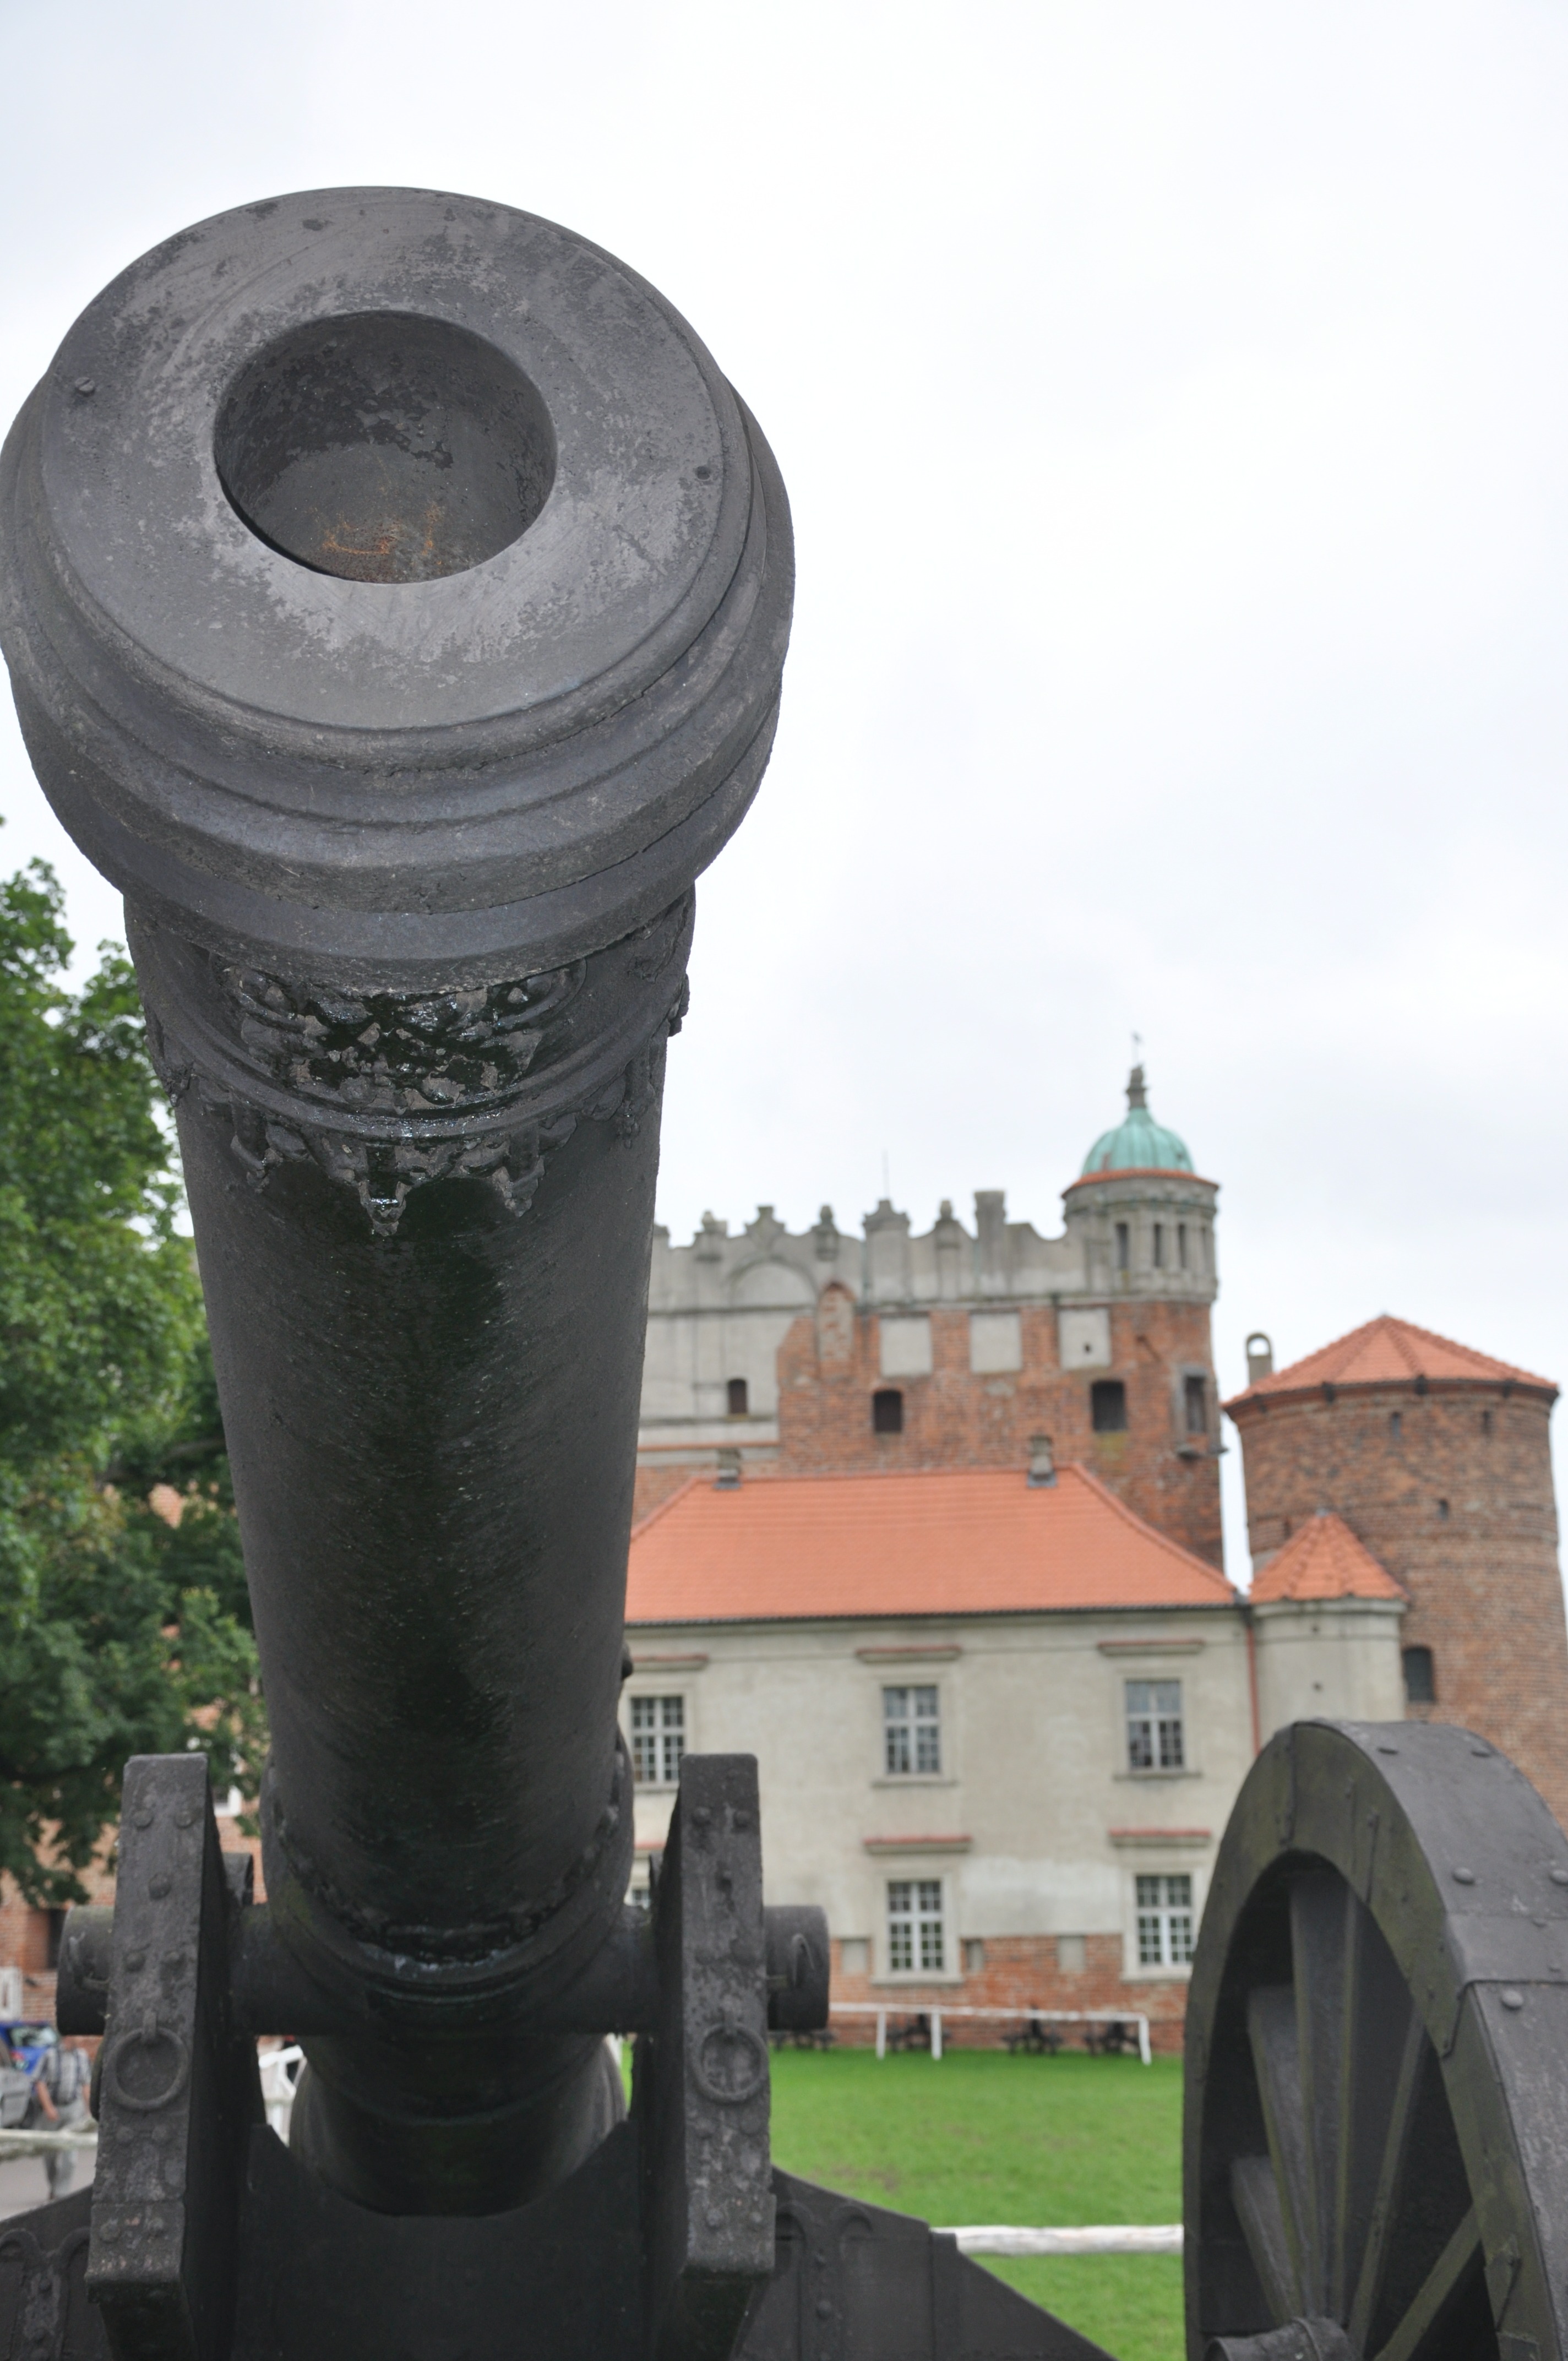
architecture, structure, wheel, building, column, castle, weapon, tire, poland, cannon, the museum, man made object, golub dobrzy